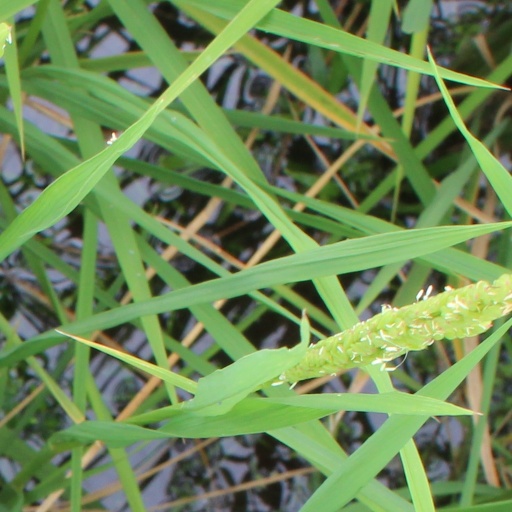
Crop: rice